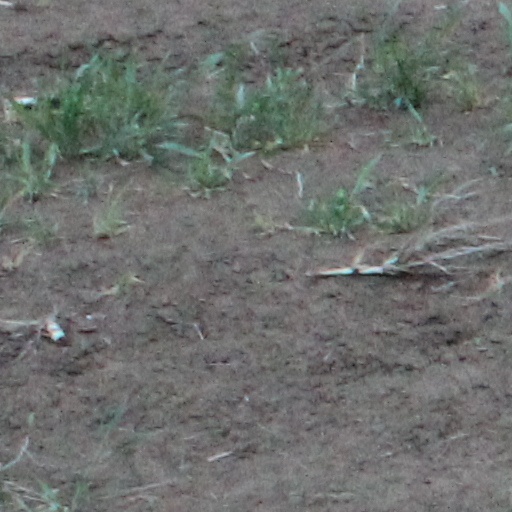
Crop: wheat